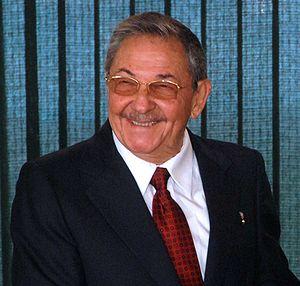
Cuba, officiellement la République de Cuba, se définit constitutionnellement comme étant un État socialiste, guidé par les principes énoncés par José Martí et les idéaux politiques de Marx, Engels et Lénine. La constitution cubaine définit le Parti communiste de Cuba comme « la force dirigeante supérieure de la société et de l'État, qui organise et oriente les efforts communs vers les hautes fins de la construction du socialisme et la marche en avant vers la société communiste ».